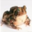
Label: frog